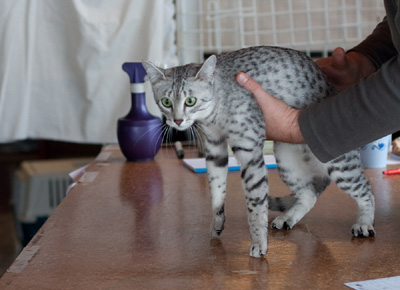
Animal: cat
Breed: egyptian_mau